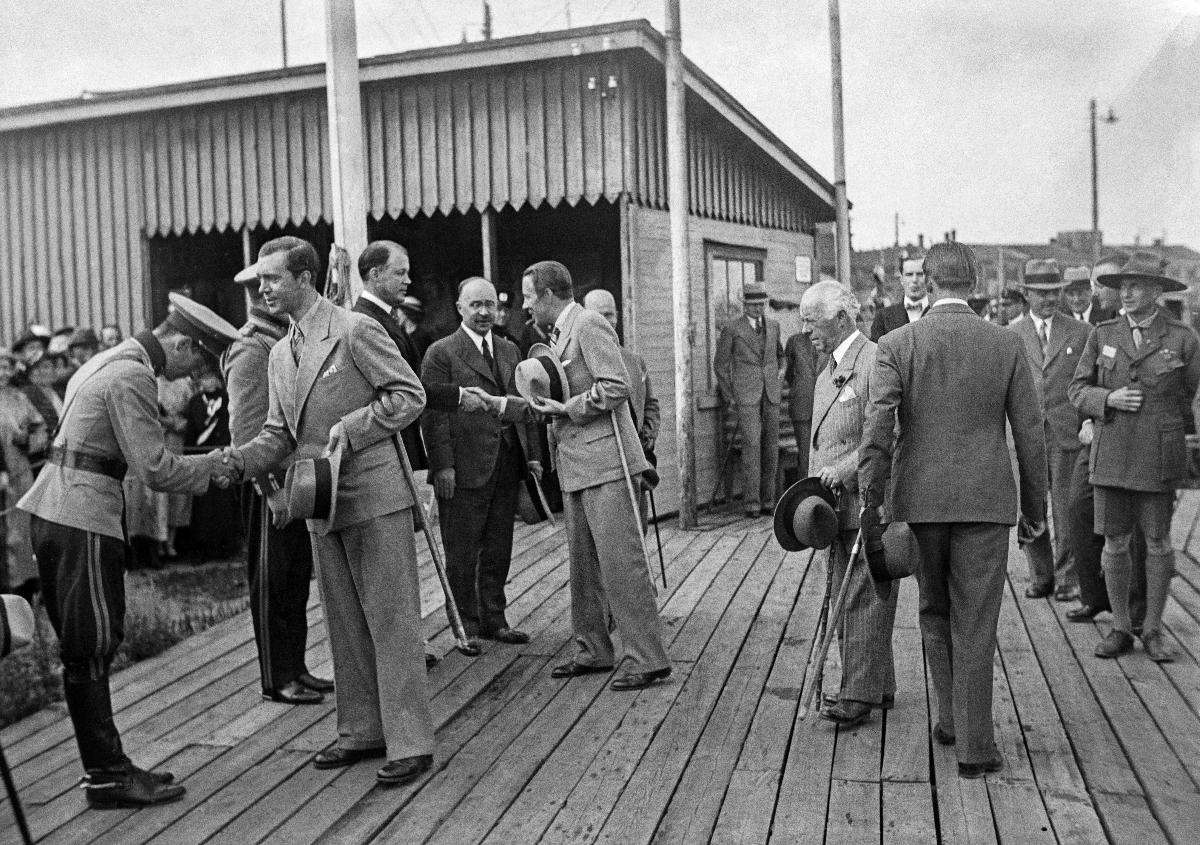
Ruotsin Prinssi Kustaa Adolf Suomessa 1934
Sveriges Prins Gustaf Adolf i Finland 1934; Prince Gustaf Adolf of Sweden in Finland 1934
sisällön kuvaus: Ruotsin prinssi Kustaa Adolf Suomessa 1934. Prinssi Kustaa Adolf  ja lähetystösihteeri Arne Sohlman hyvästelee ratsumestari Ehrnroothin ja kreivi Folke Bernadotten Helsingissä 23.7.1934. content description: Prince Gustaf Adolf of Sweden in Finland 1934. innehållsbeskrivning: Sveriges prins Gustaf Adolf i Finland 1934.
Kuvaaja: Sundström, Hugo, kuvaaja
Vuosi: 1934
Paikka: Suomi, Uusimaa, Helsinki
Aiheet: kuninkaalliset; prinssit; vierailut; valtiovierailut; kuusenoksat; HBL; royalty; princes (royalty); visits; state visits; royalties; princes; Swedish prince; prince of Sweden; sprig of spruce; kungligheter; prinsar; besök; statsbesök; visit; grankvistar